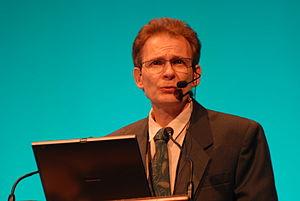
Jean-Louis Viovy est un physicien français actuellement directeur de recherche au CNRS. Depuis 1999, il est responsable au sein de l'Institut Curie de l'équipe MMBM dédiée à la recherche sur les laboratoires sur puce, méthodes bioanalytiques et la médecine translationnelle.